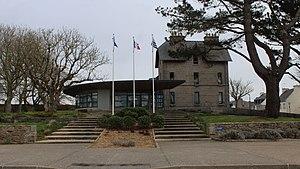
Lampaul-Plouarzel Mairie
Lampaul-Plouarzel [lɑ̃pɔl pluaʁzɛl] est une commune littorale du département du Finistère, dans la région Bretagne, en France.